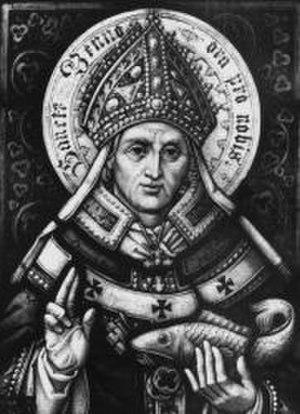
Saint Bennon, né en 1010 à Hildesheim et mort le 16 juin 1106 à Meissen, est un saint de l'Église catholique qui fut moine, puis évêque de Meissen. Il est le patron du diocèse de Dresde-Meissen et de la ville de Munich. Il est fêté le 16 juin.